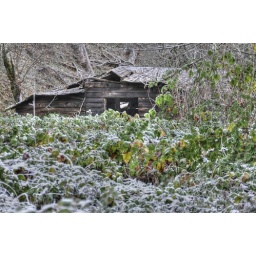
Collapsed house in a field of blackberry bushes.